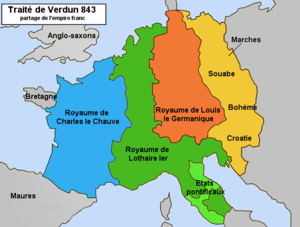
Traktaten i Verdun
Frankerrigets deling i 843.
Traktaten i Verdun, Forliget i Verdun eller Verdunforliget i 843 er den aftale der efter den frankiske konge Ludvig den Fromme døde, delte Frankerriget mellem hans tre sønner: